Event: Nepal Earthquake
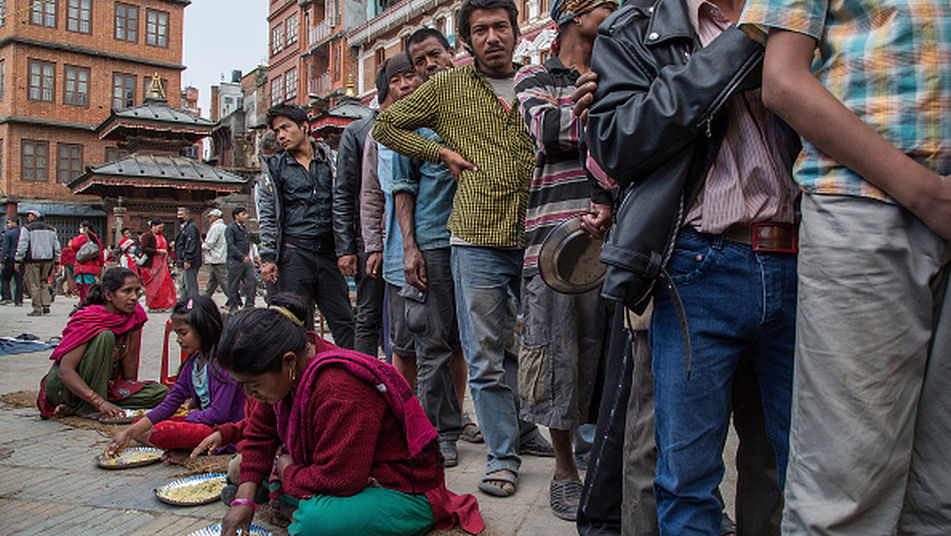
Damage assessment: no_damage